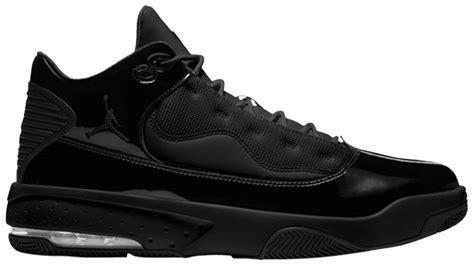
Brand: Jordan
Model: Max Aura 2